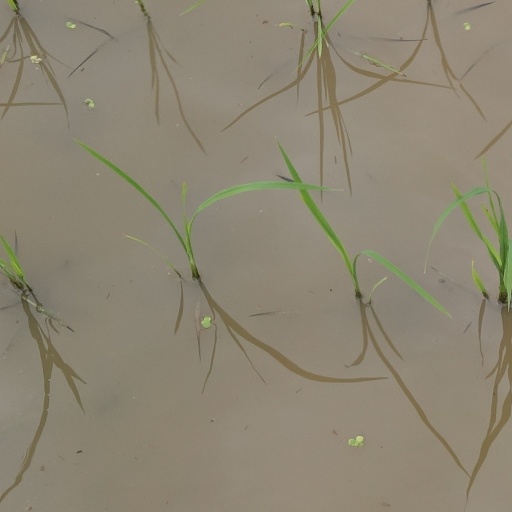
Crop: rice